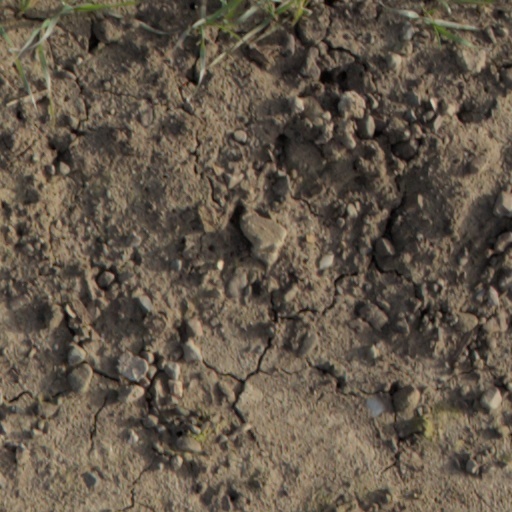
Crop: wheat